Jawar Mohammed

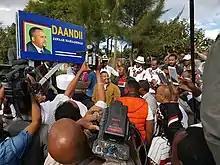
A street was named after Jawar Mohammed in Asella in which he ceremoniously received by his fans.

On 30 June 2020, Jawar along with Bekele Gerba, Eskinder Nega and Sintayew Chekol were arrested by government amidst a riot sparked after singer Hachalu Hundessa murder. They were charged with terrorism in context of "inciting violence" at the crackdown. On 5 February 2021, the Ethiopian Human Rights Commission (EHRC) Chief Commissioner Daniel Bekele said that "very close supervision is required to prevent any grave threat to their health and life and that reasonably justified demands of the prisoners must be addressed" following reports indicating their health condition deterioration and undergoing hunger strike at prison.